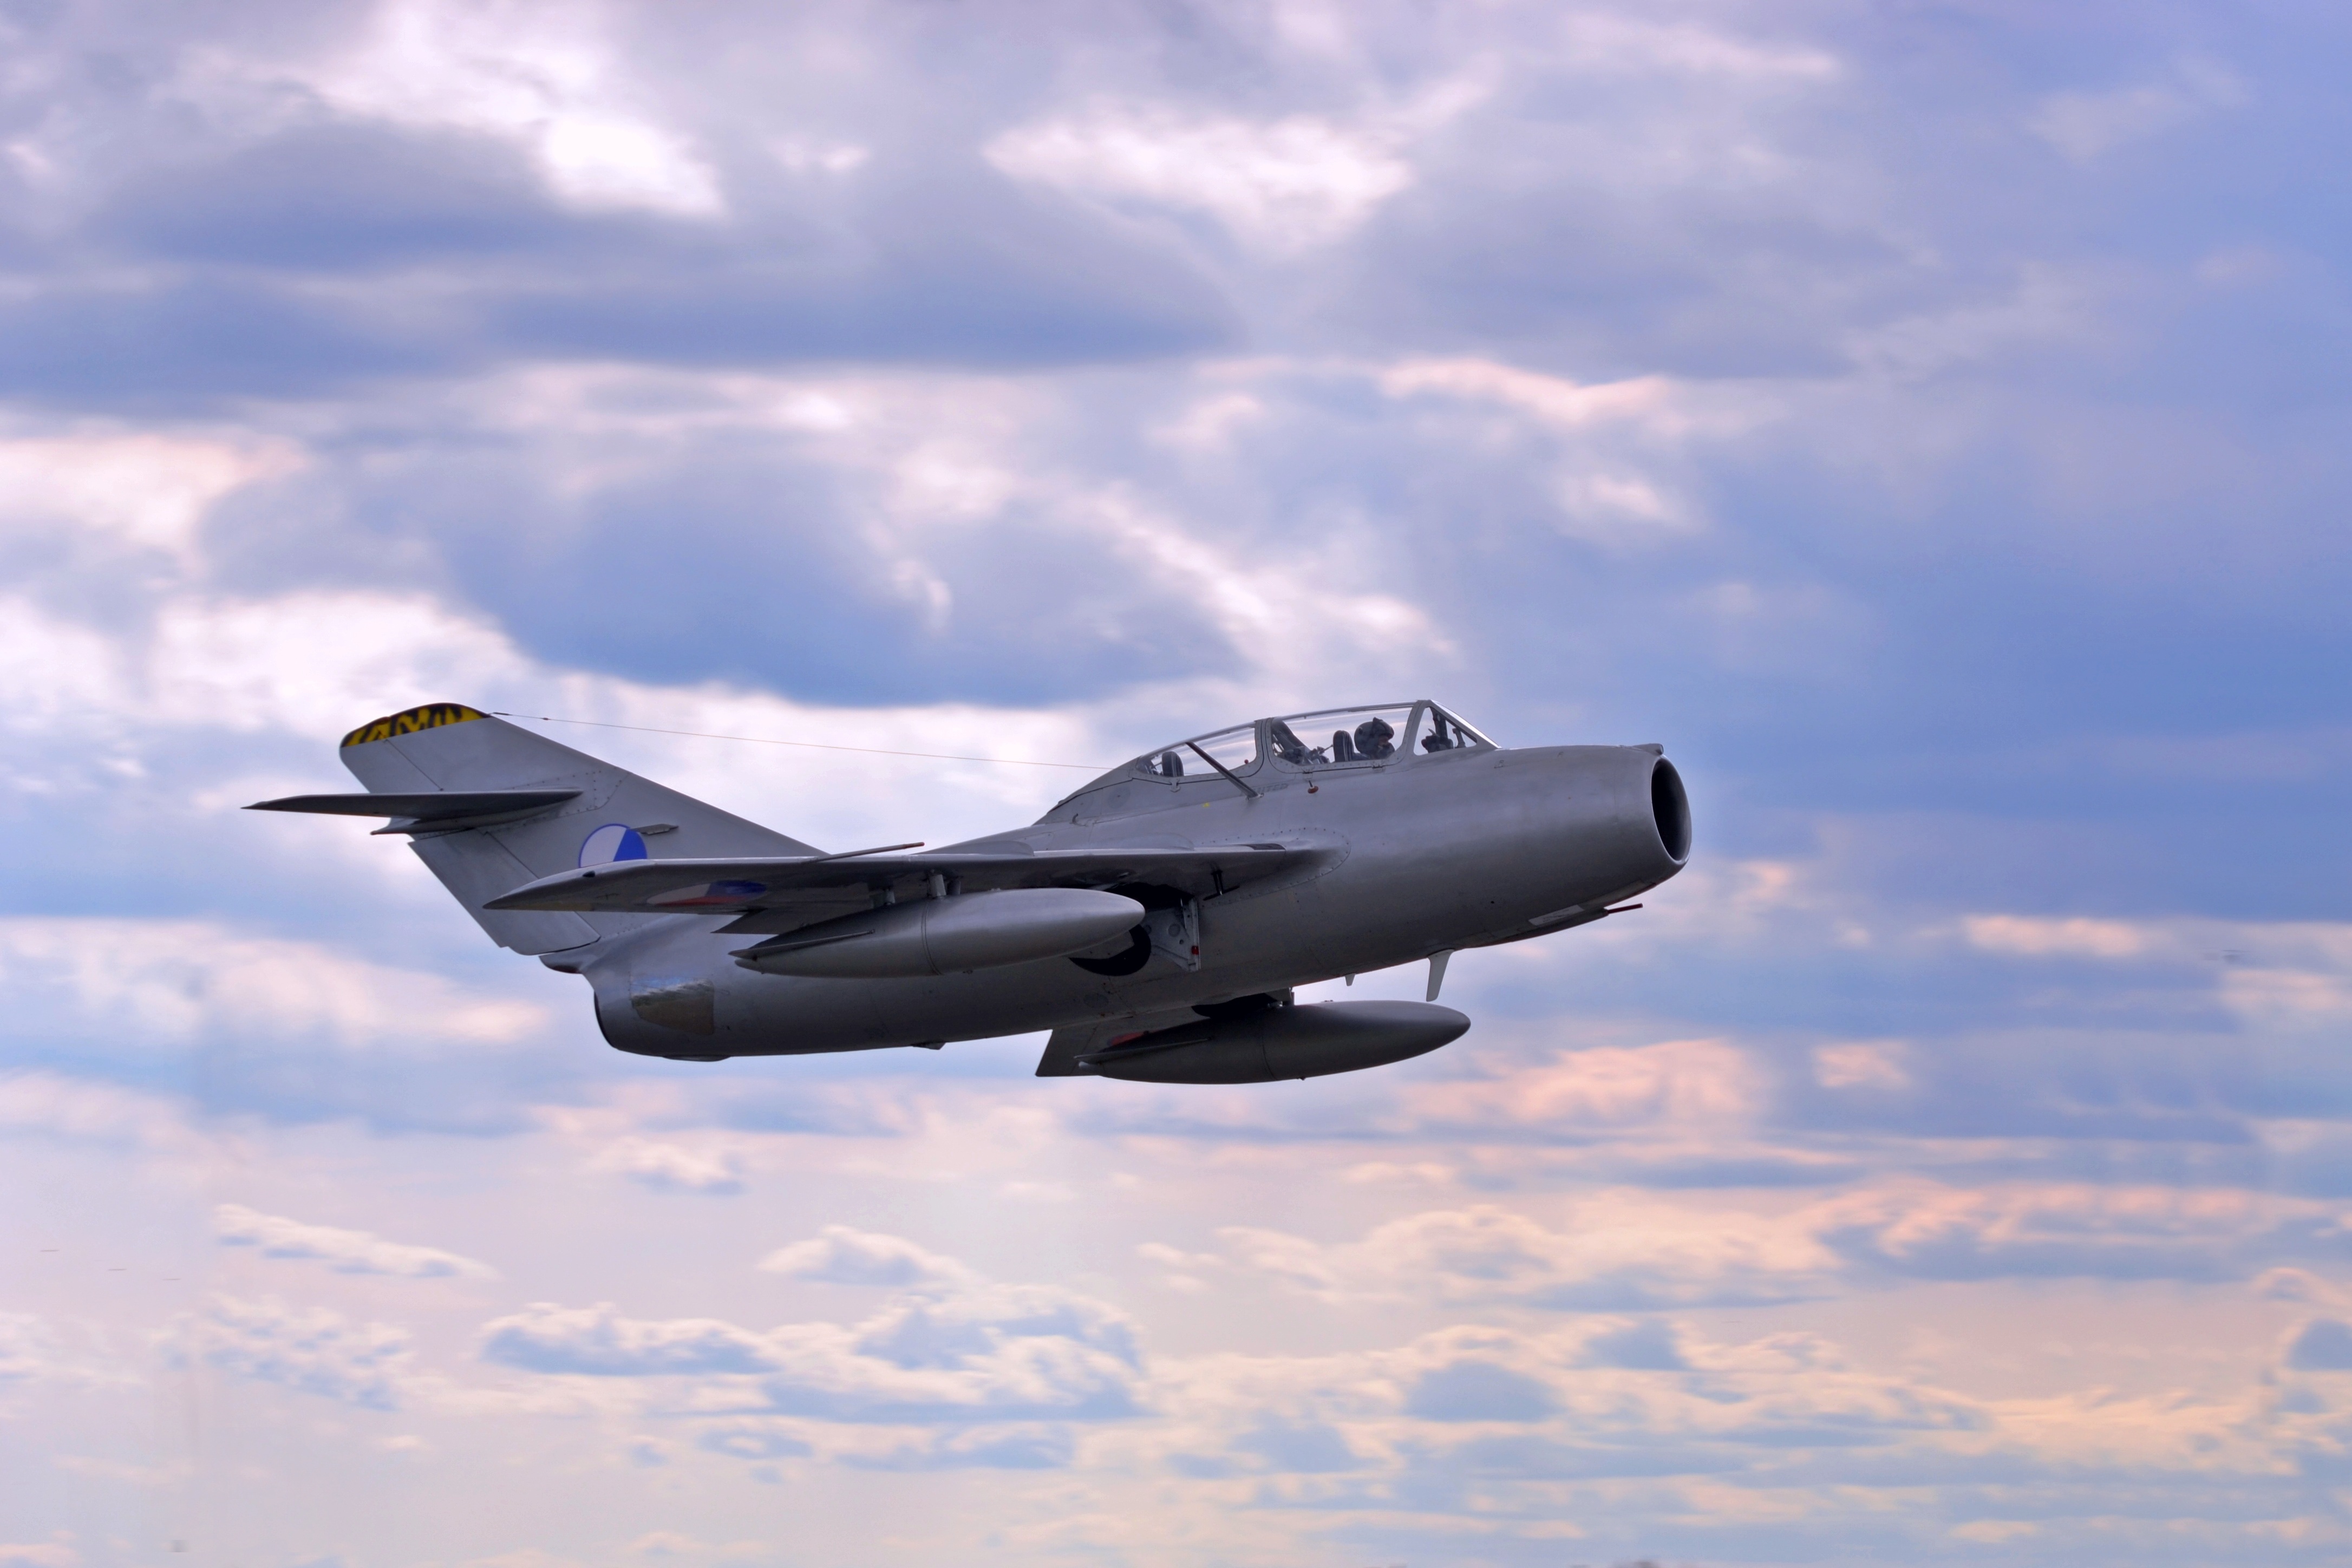
wing, sky, airplane, aircraft, heaven, vehicle, airline, aviation, flight, blue sky, west, clouds, background, mig, takeoff, take off, air show, air force, jet aircraft, fighter aircraft, military aircraft, air travel, atmosphere of earth